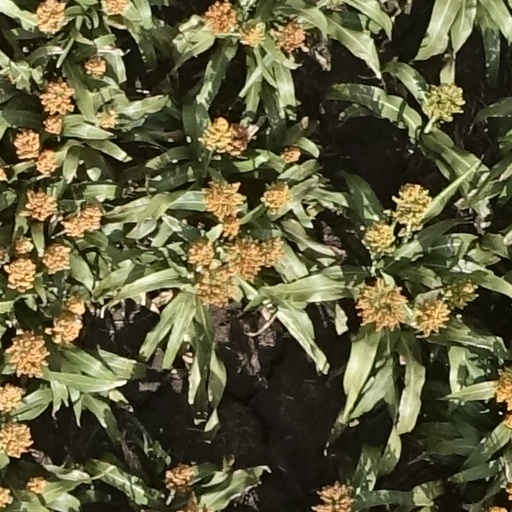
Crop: sorghum